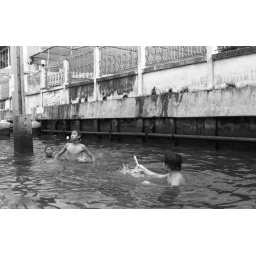
at this moment the middle guy is jumping out to spit at the tourist in the boat